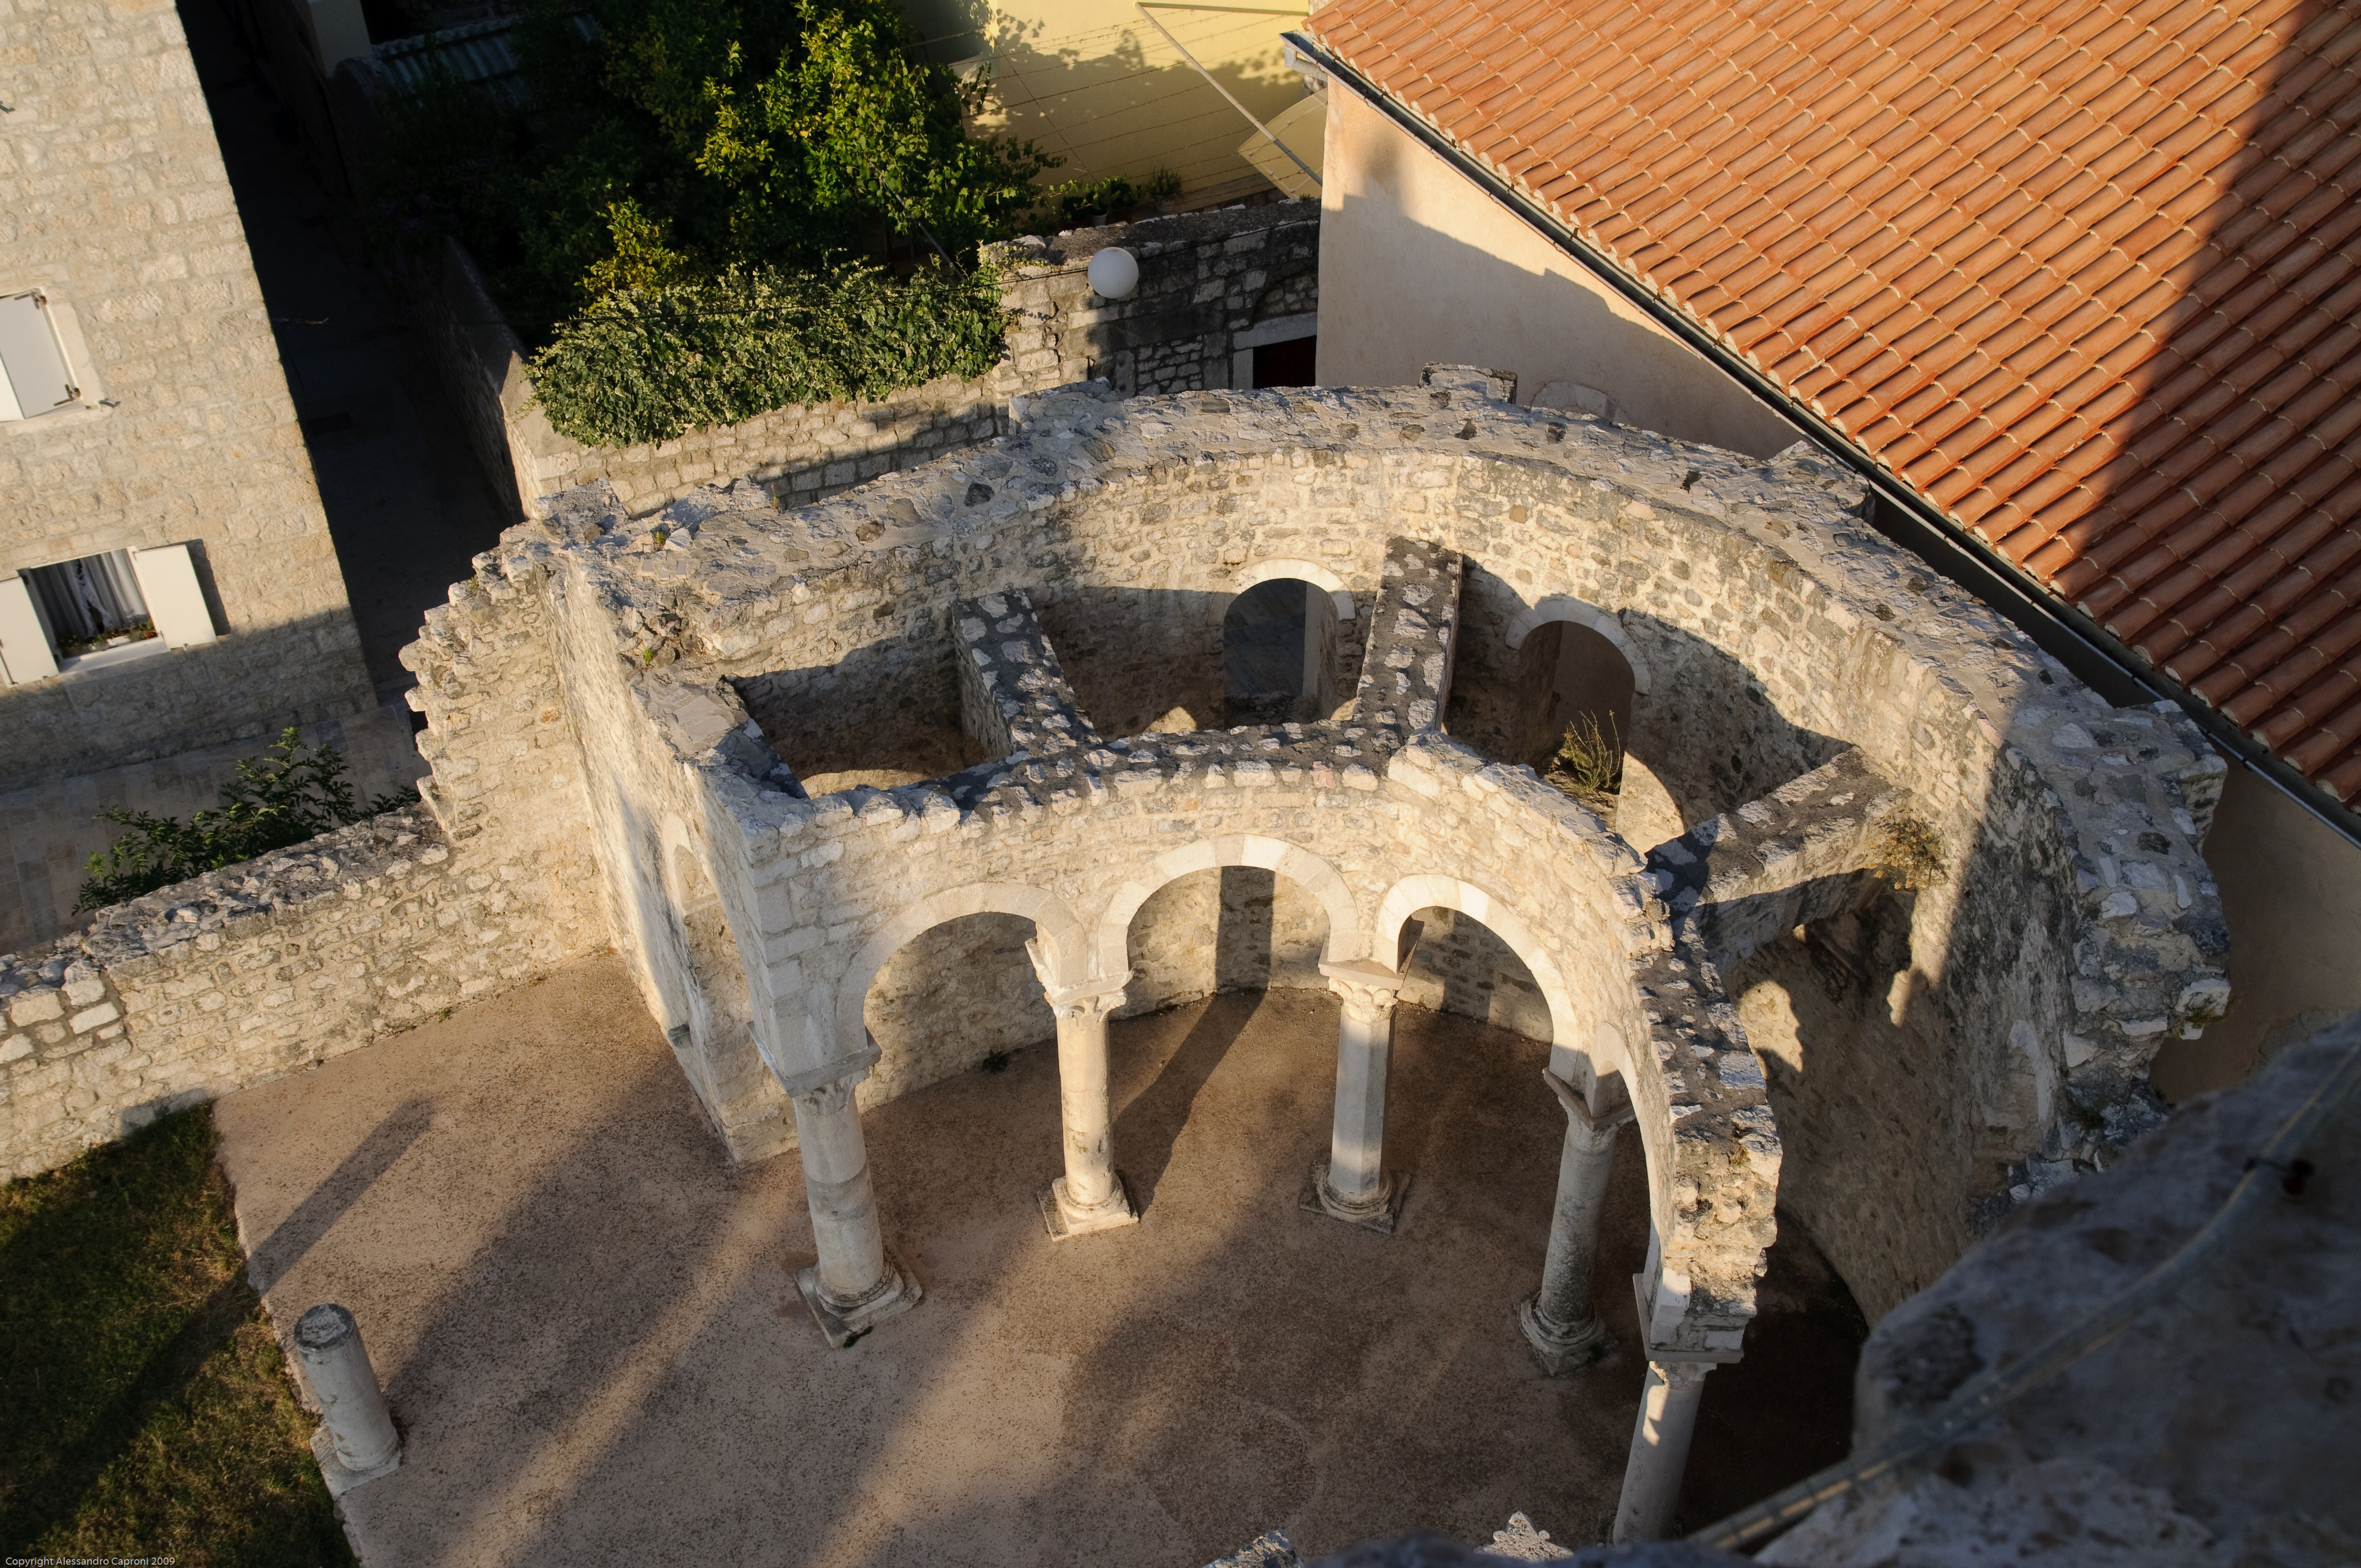
architecture, wall, arch, nikon, sculpture, art, croatia, ruins, hvratska, rab, d300, ancient history